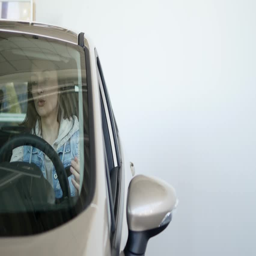
happy woman showing the key of his new car .